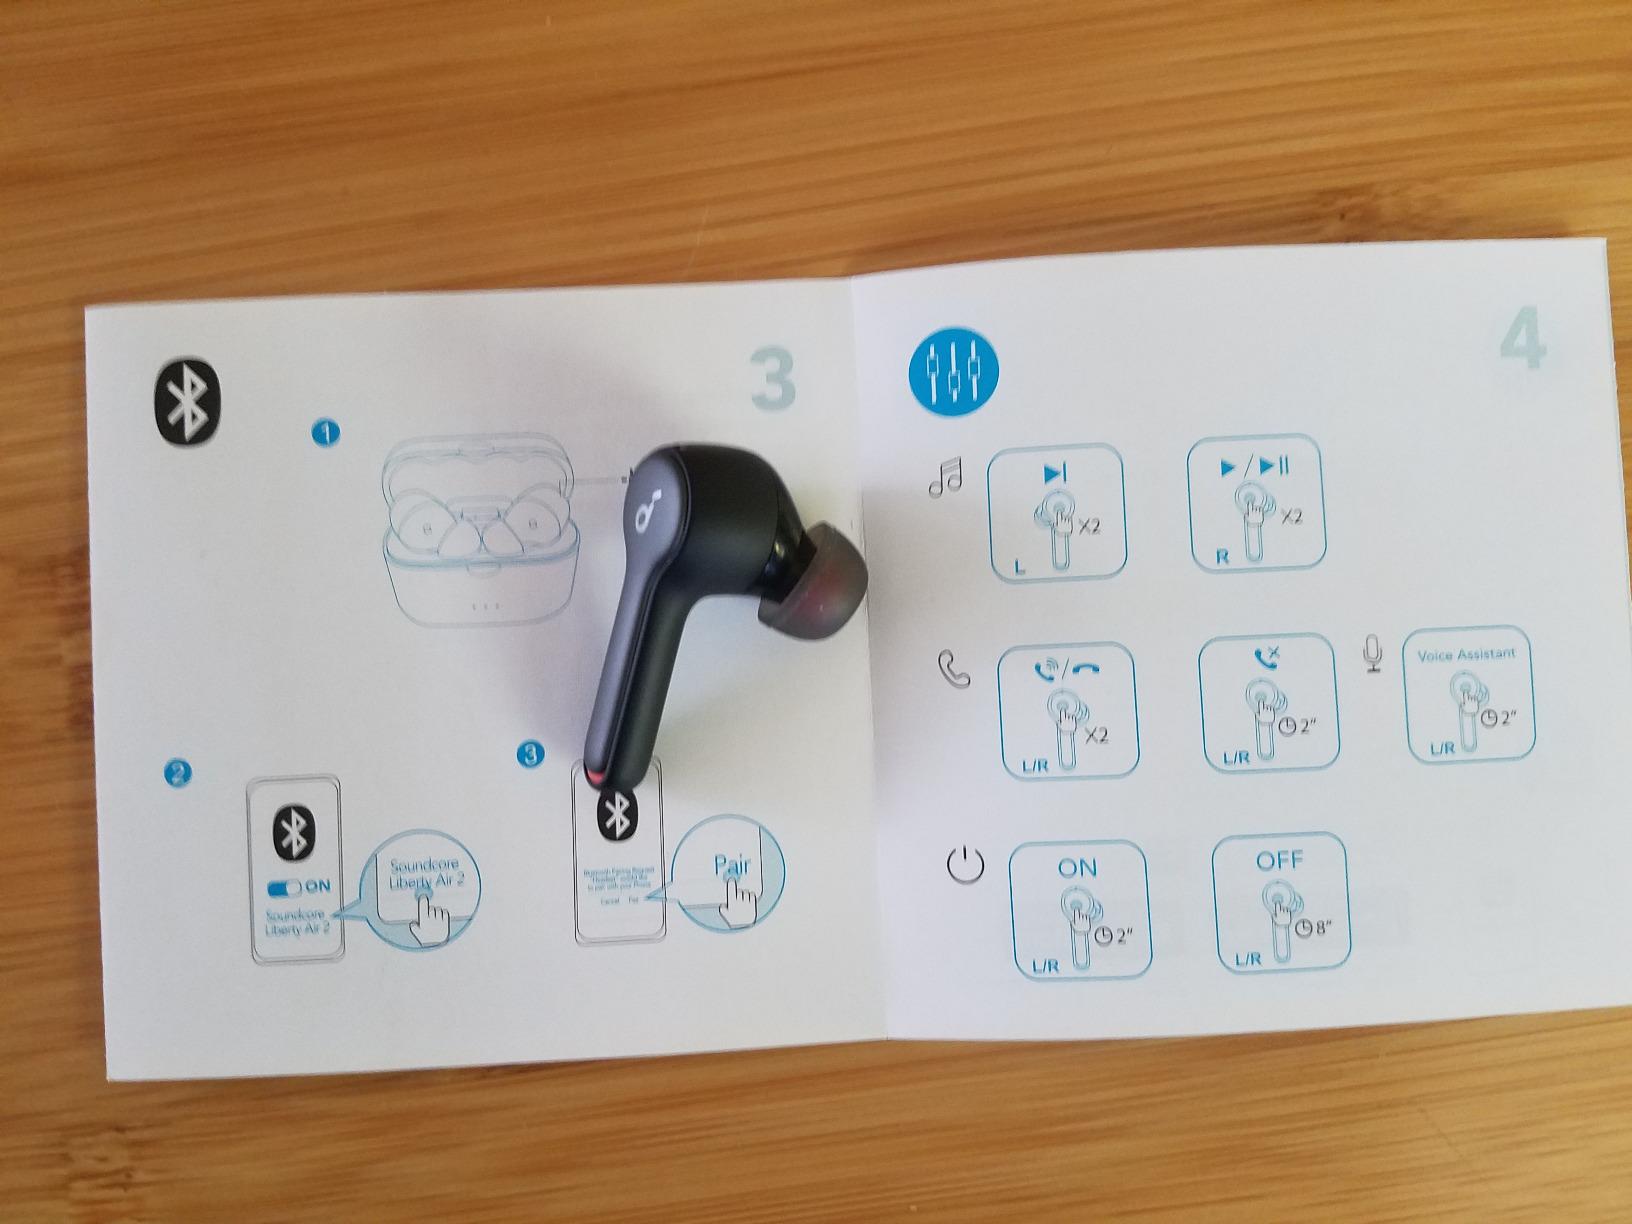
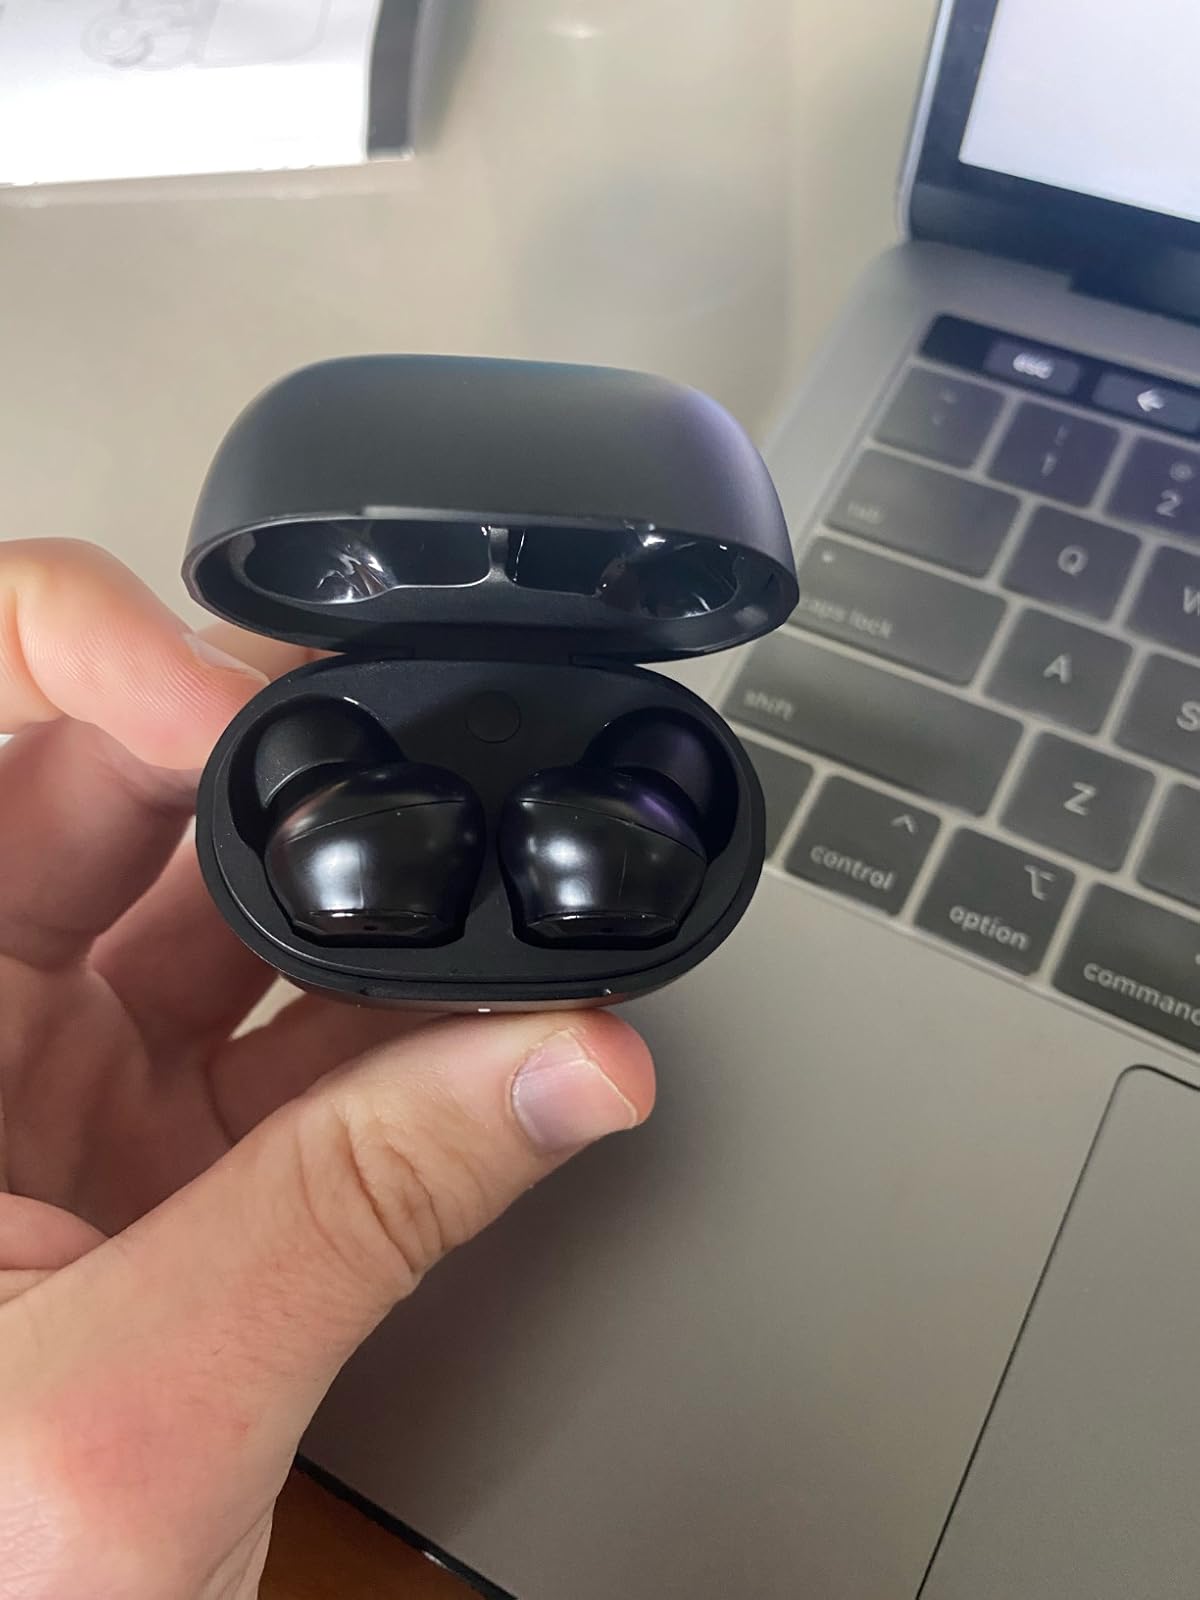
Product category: earbuds
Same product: no